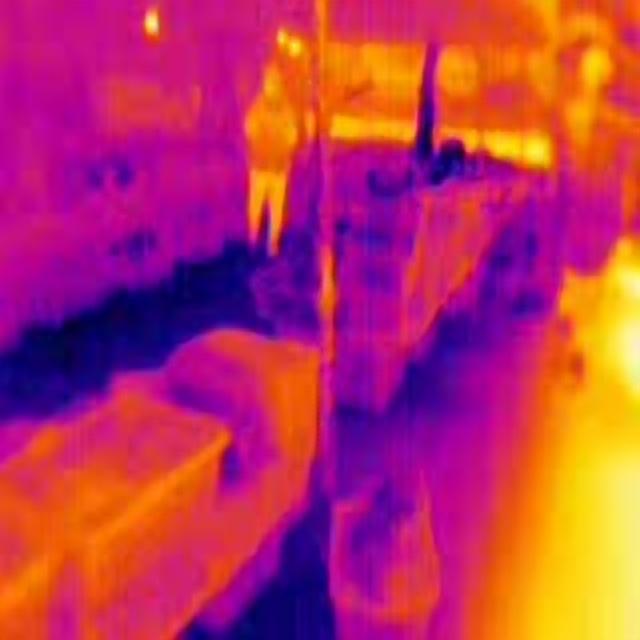
Detected objects:
label: person